Arab arch (Ágreda)

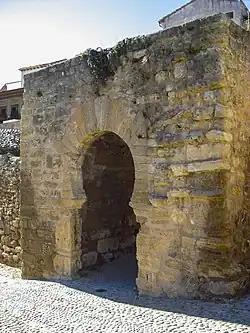

The Arab arch (Spanish: "Puerta Árabe") is an arch located in Ágreda, Spain. It was built in horseshoe style. It was declared "Bien de Interés Cultural" in 1931.